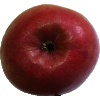
Label: Apple Crimson Snow 1